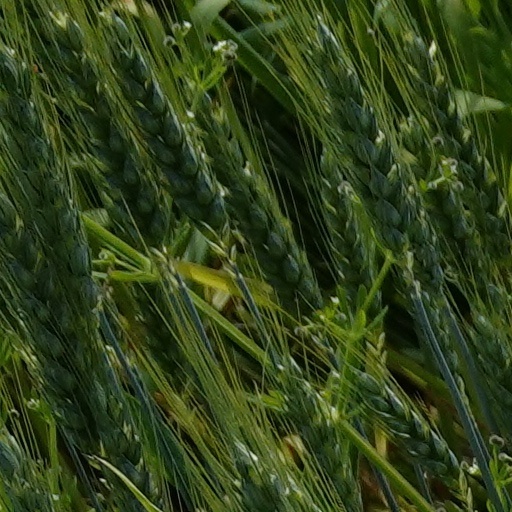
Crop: wheat